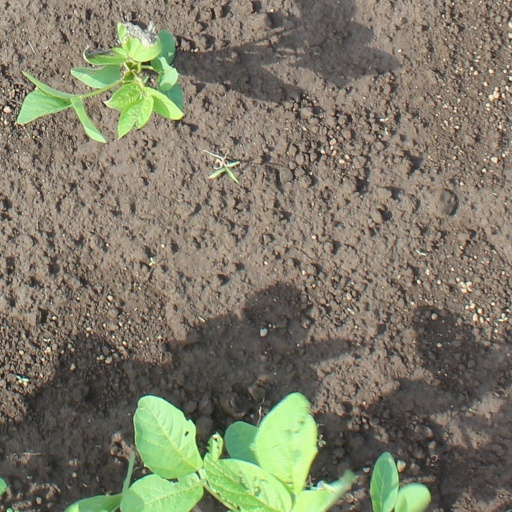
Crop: soybean